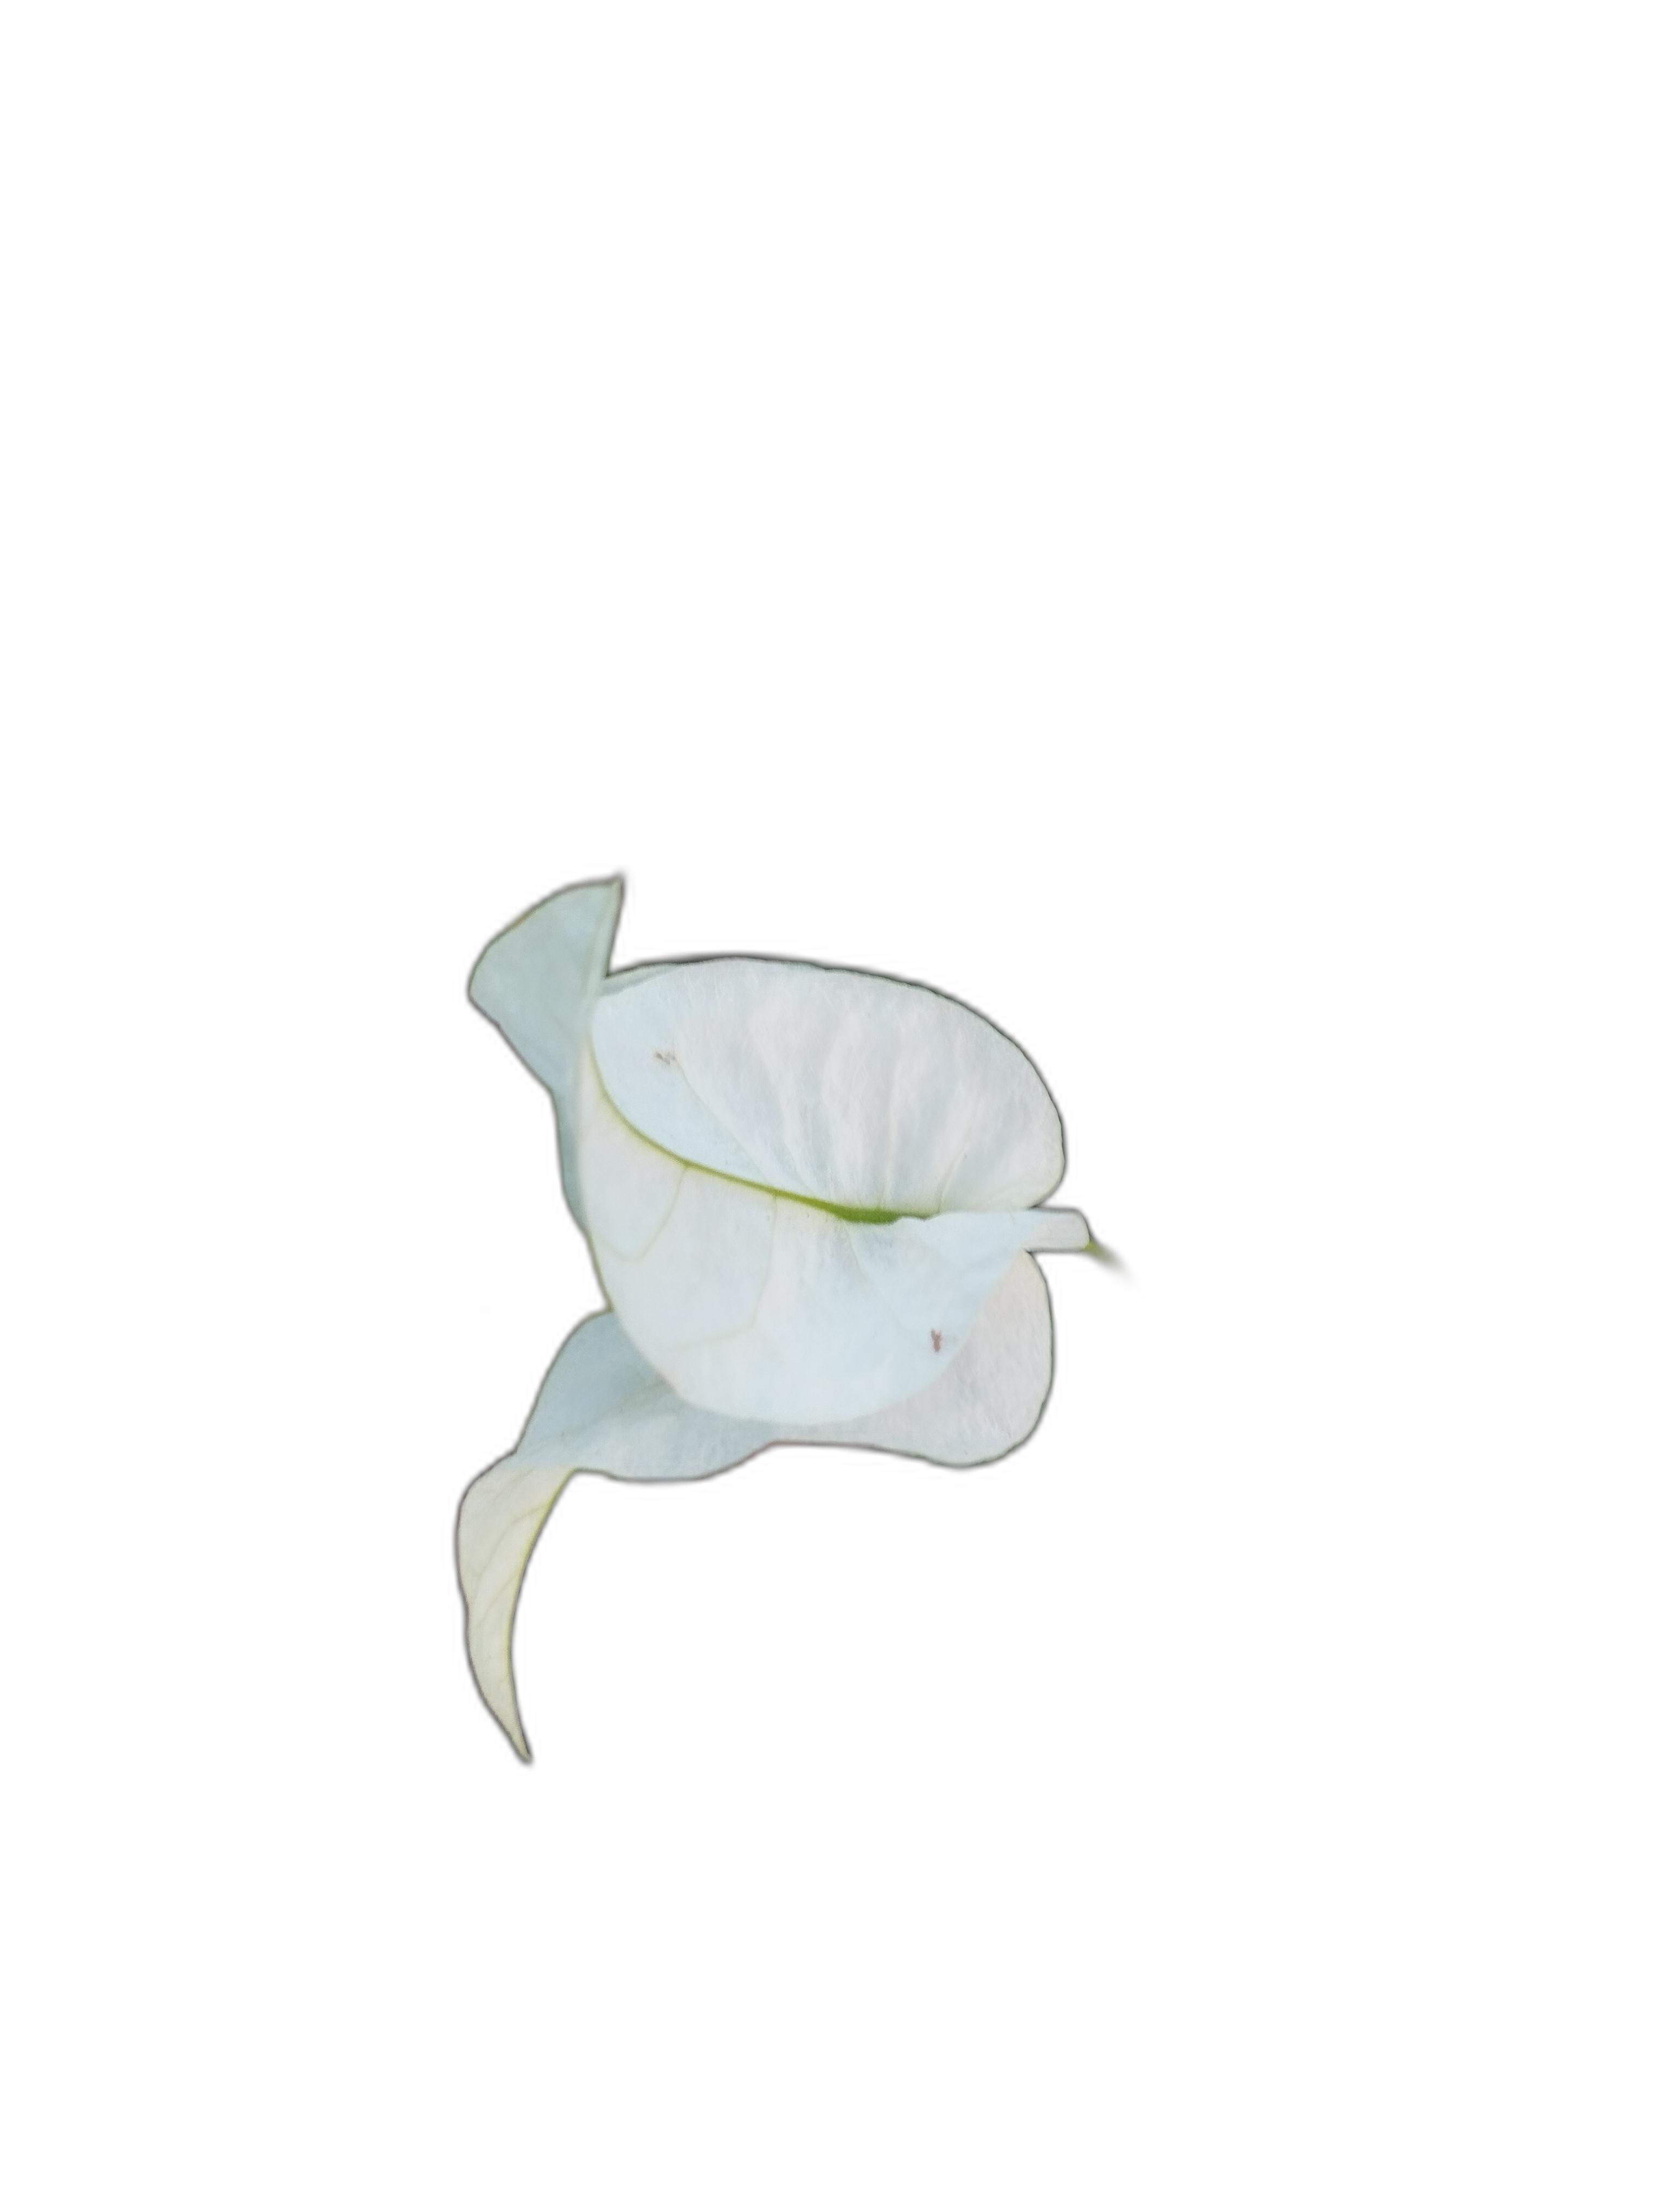
Label: Bougainvillea